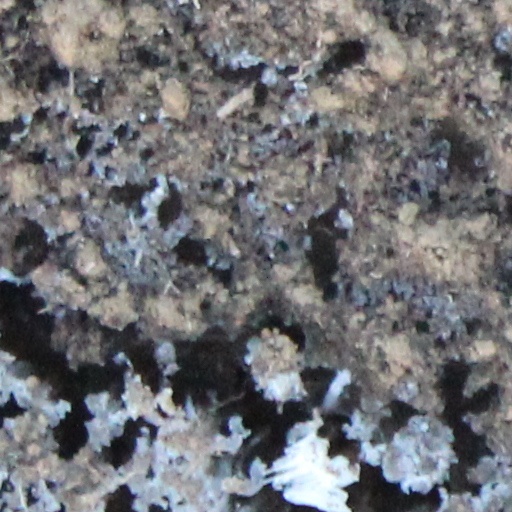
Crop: wheat